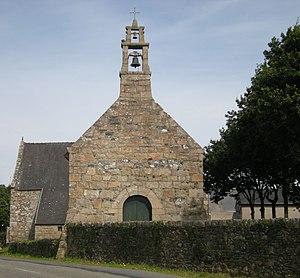
Chapelle de Kergrist, commune de Paimpol
La Chapelle Notre-Dame de Kergrist est une chapelle située à Paimpol, sur le territoire de l'ancienne commune de Plounez, dans le département des Côtes-d'Armor.
Plounez est une ancienne commune des Côtes-d'Armor ayant fusionné en 1960 avec Paimpol et Kérity.
Cet article recense une partie des monuments historiques des Côtes-d'Armor, en France.